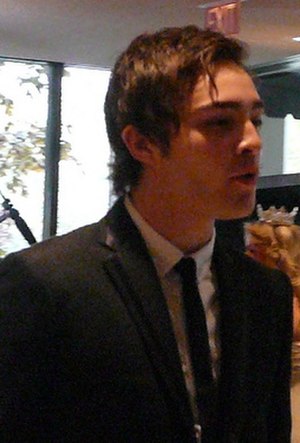
Ed Westwick
Ed Westwick i 2008
Edward "Ed" Westwick er en engelsk skuespiller og musiker, der er bedst kendt for sin rolle som Chuck Bass i den amerikanske tv-serie Gossip Girl.